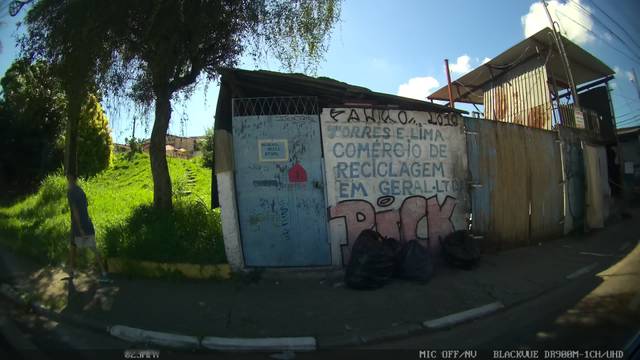
Region: Brazil
Coordinates: -23.678, -46.453